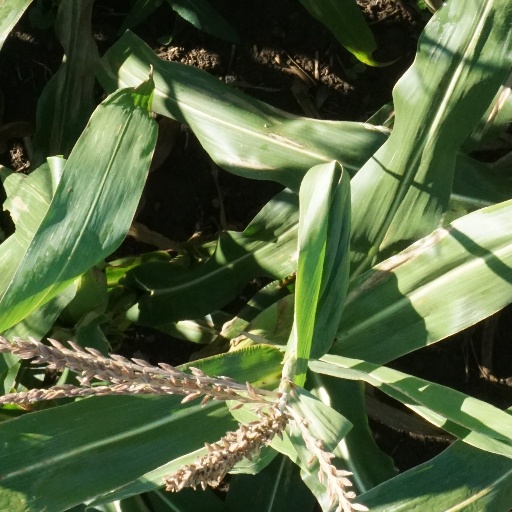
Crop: maize; corn